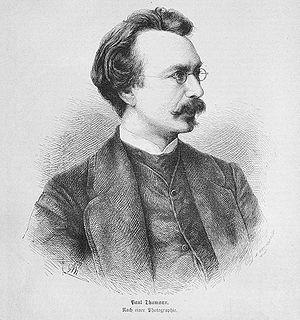
Friedrich Paul Thumann, né le 5 octobre 1834 à Groß Schacksdorf-Simmersdorf et mort le 20 février 1908 à Berlin, est un illustrateur et peintre allemand.